McLeod gauge

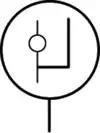
McLeod manometer symbol according to ISO 3753-1977 (E)

McLeod gauges operate by taking in a sample volume of gas from a vacuum chamber, then compressing it by tilting and infilling with mercury. The pressure in this smaller volume is then measured by a mercury manometer, and knowing the compression ratio (the ratio of the initial and final volumes), the pressure of the original vacuum can be determined by applying Boyle's law.